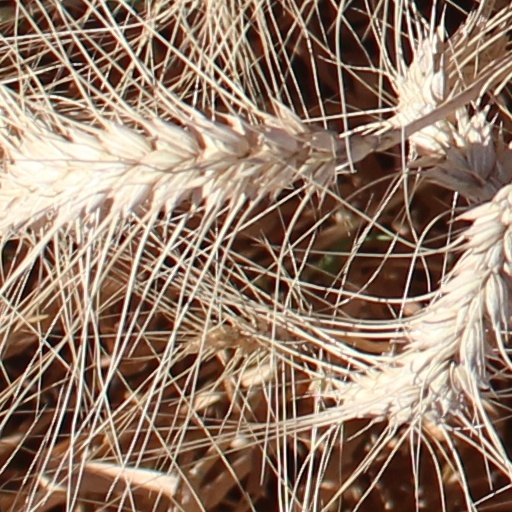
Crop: wheat